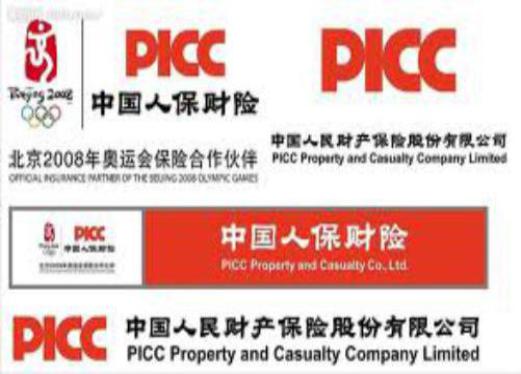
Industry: Others